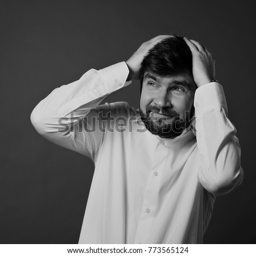
stressed unhappy thinking grimacing bearded business man defends and hiding the head his hands in white shirt and looking up with empty space background .